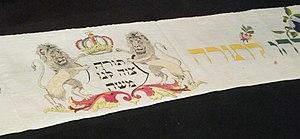
La mappa est une bande de tissu utilisée pour attacher et maintenir fermé le rouleau de Torah. Elle est la plupart du temps confectionnée après la circoncision d'un enfant juif dans les communautés ashkénazes. Cette tradition est attestée dans plusieurs régions d'Allemagne, en Alsace et en Europe centrale.